Sunny Jane

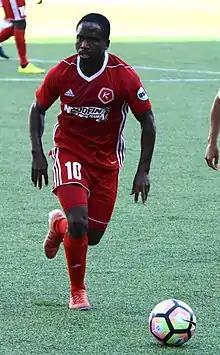
Jane with Richmond Kickers in 2017

Tsotleho "Sunny" Jane is a Mosotho footballer who currently plays as a forward.